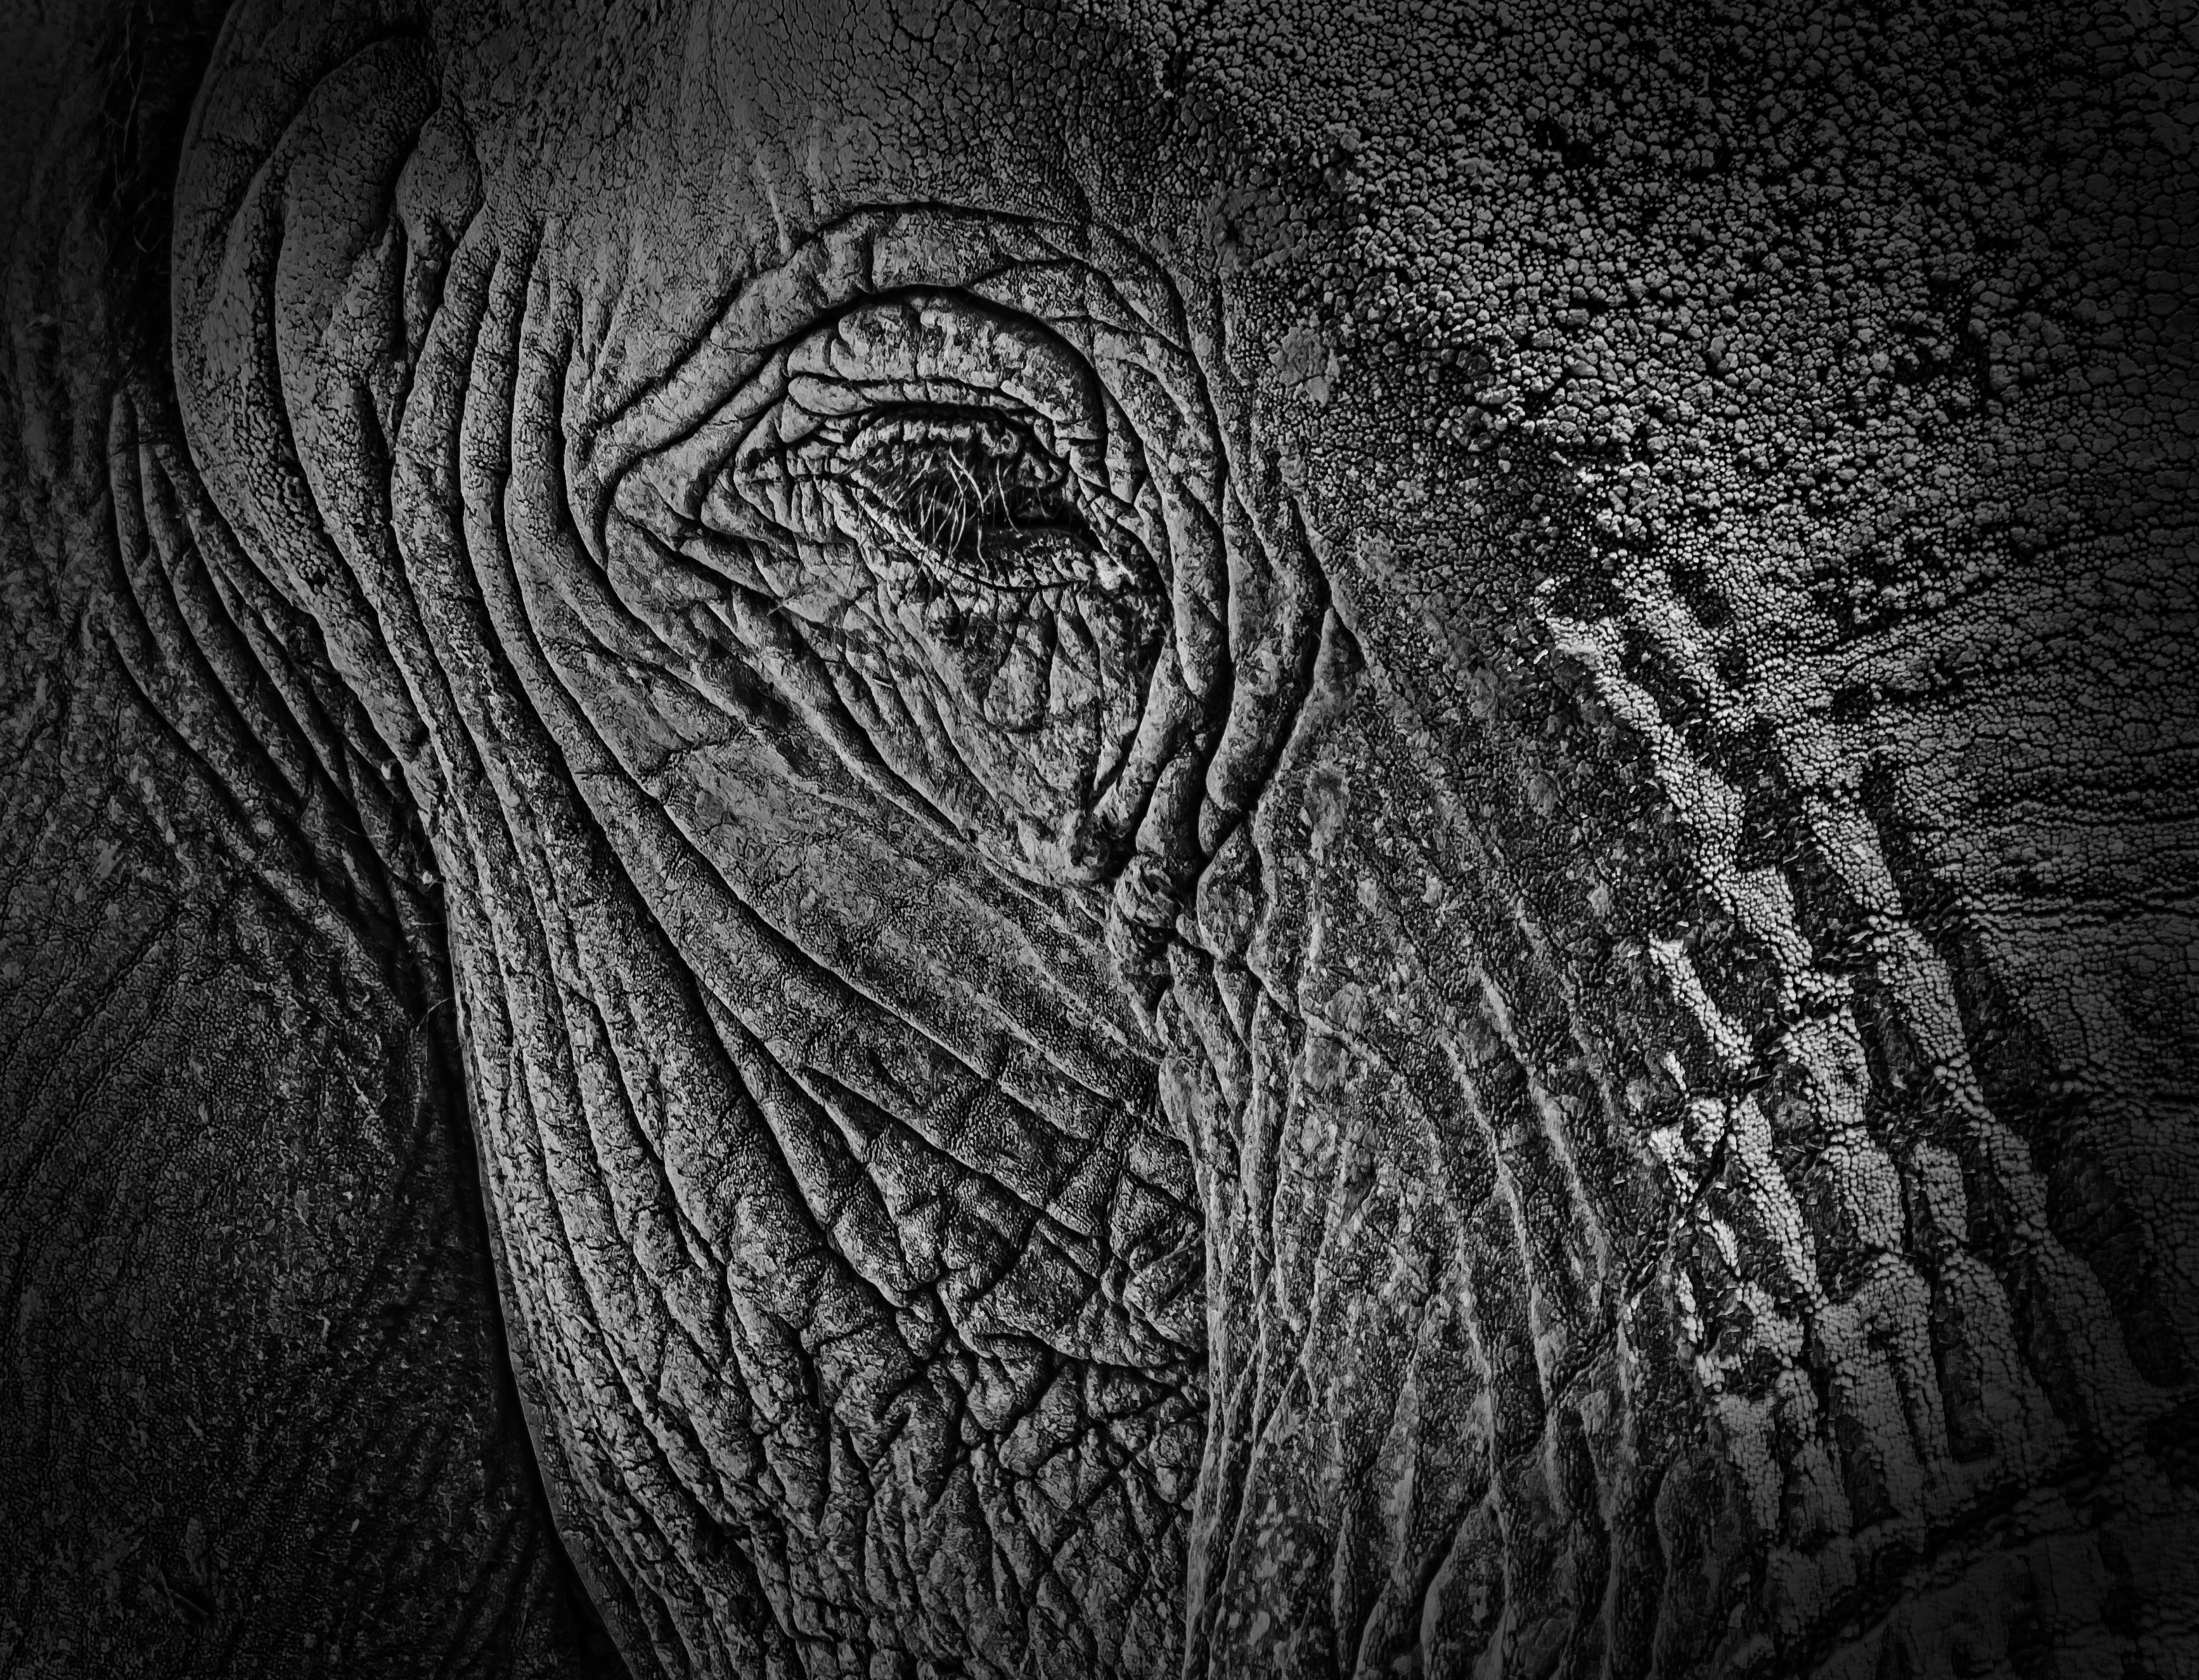
wing, black and white, white, photography, texture, wildlife, darkness, black, monochrome, elephant, close up, art, background, sketch, drawing, animals, head, monochrome photography, elephants and mammoths, nerivill1